Flame of Calcutta

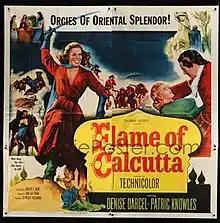
Theatrical release poster

Flame of Calcutta is a 1953 American historical adventure film directed by Seymour Friedman and starring Denise Darcel, Patric Knowles and Paul Cavanagh. It was one of a number of historical films made by Sam Katzman's production unit for Columbia Pictures. It is set in India in the 1750s. Unusually for a B Movie of the era, it was shot in Technicolor.